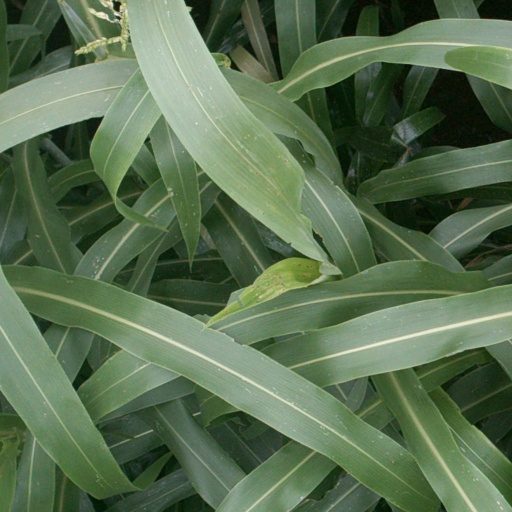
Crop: sorghum